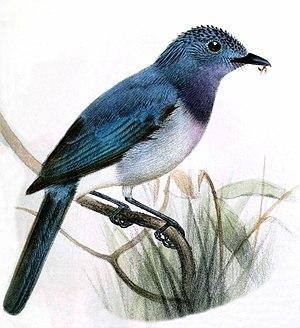
Les Monarchidae sont une famille de passereaux. Elle comprend principalement des espèces de monarques et de tchitrecs, dont la plupart sont indifféremment nommés gobemouches ou moucherolles.
Le Tchitrec céleste est une espèce d'oiseaux de la famille des Monarchidae.